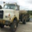
Label: truck